Glycogen-branching enzyme deficiency

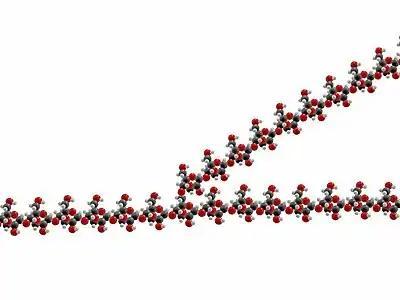
Glycogen branching enzyme is responsible for normal branching of the glycogen molecule.

Glycogen is a molecular polymer of glucose used to store energy. It is important for providing energy for skeletal and cardiac muscle contraction, and for maintaining glucose hemostasis in the blood. Molecules of glucose are linked into linear chains by α-1,4-glycosidic bonds. Additionally, branches of glucose are formed off of the chain via α-1,6-glycosidic bonds. 2 molecules of glucose are joined into an α-1,4-glycosidic bonds by an enzyme known as glycogen synthase. This bond may be broken by amylase when the body wishes to break down glycogen into glucose for energy. Glycogen branching enzyme is responsible for the required α-1,6-glycosidic bonds needed to start a branch off of these linear chains. These branches are important, as they provide additional "free ends" for linear chains of α-1,4-glycosidic bonds, which can then be broken down by amylase. This allows for glucose to be removed at a faster rate than if all glucose molecules were in a single chain with only two free ends on which amylase could attach.